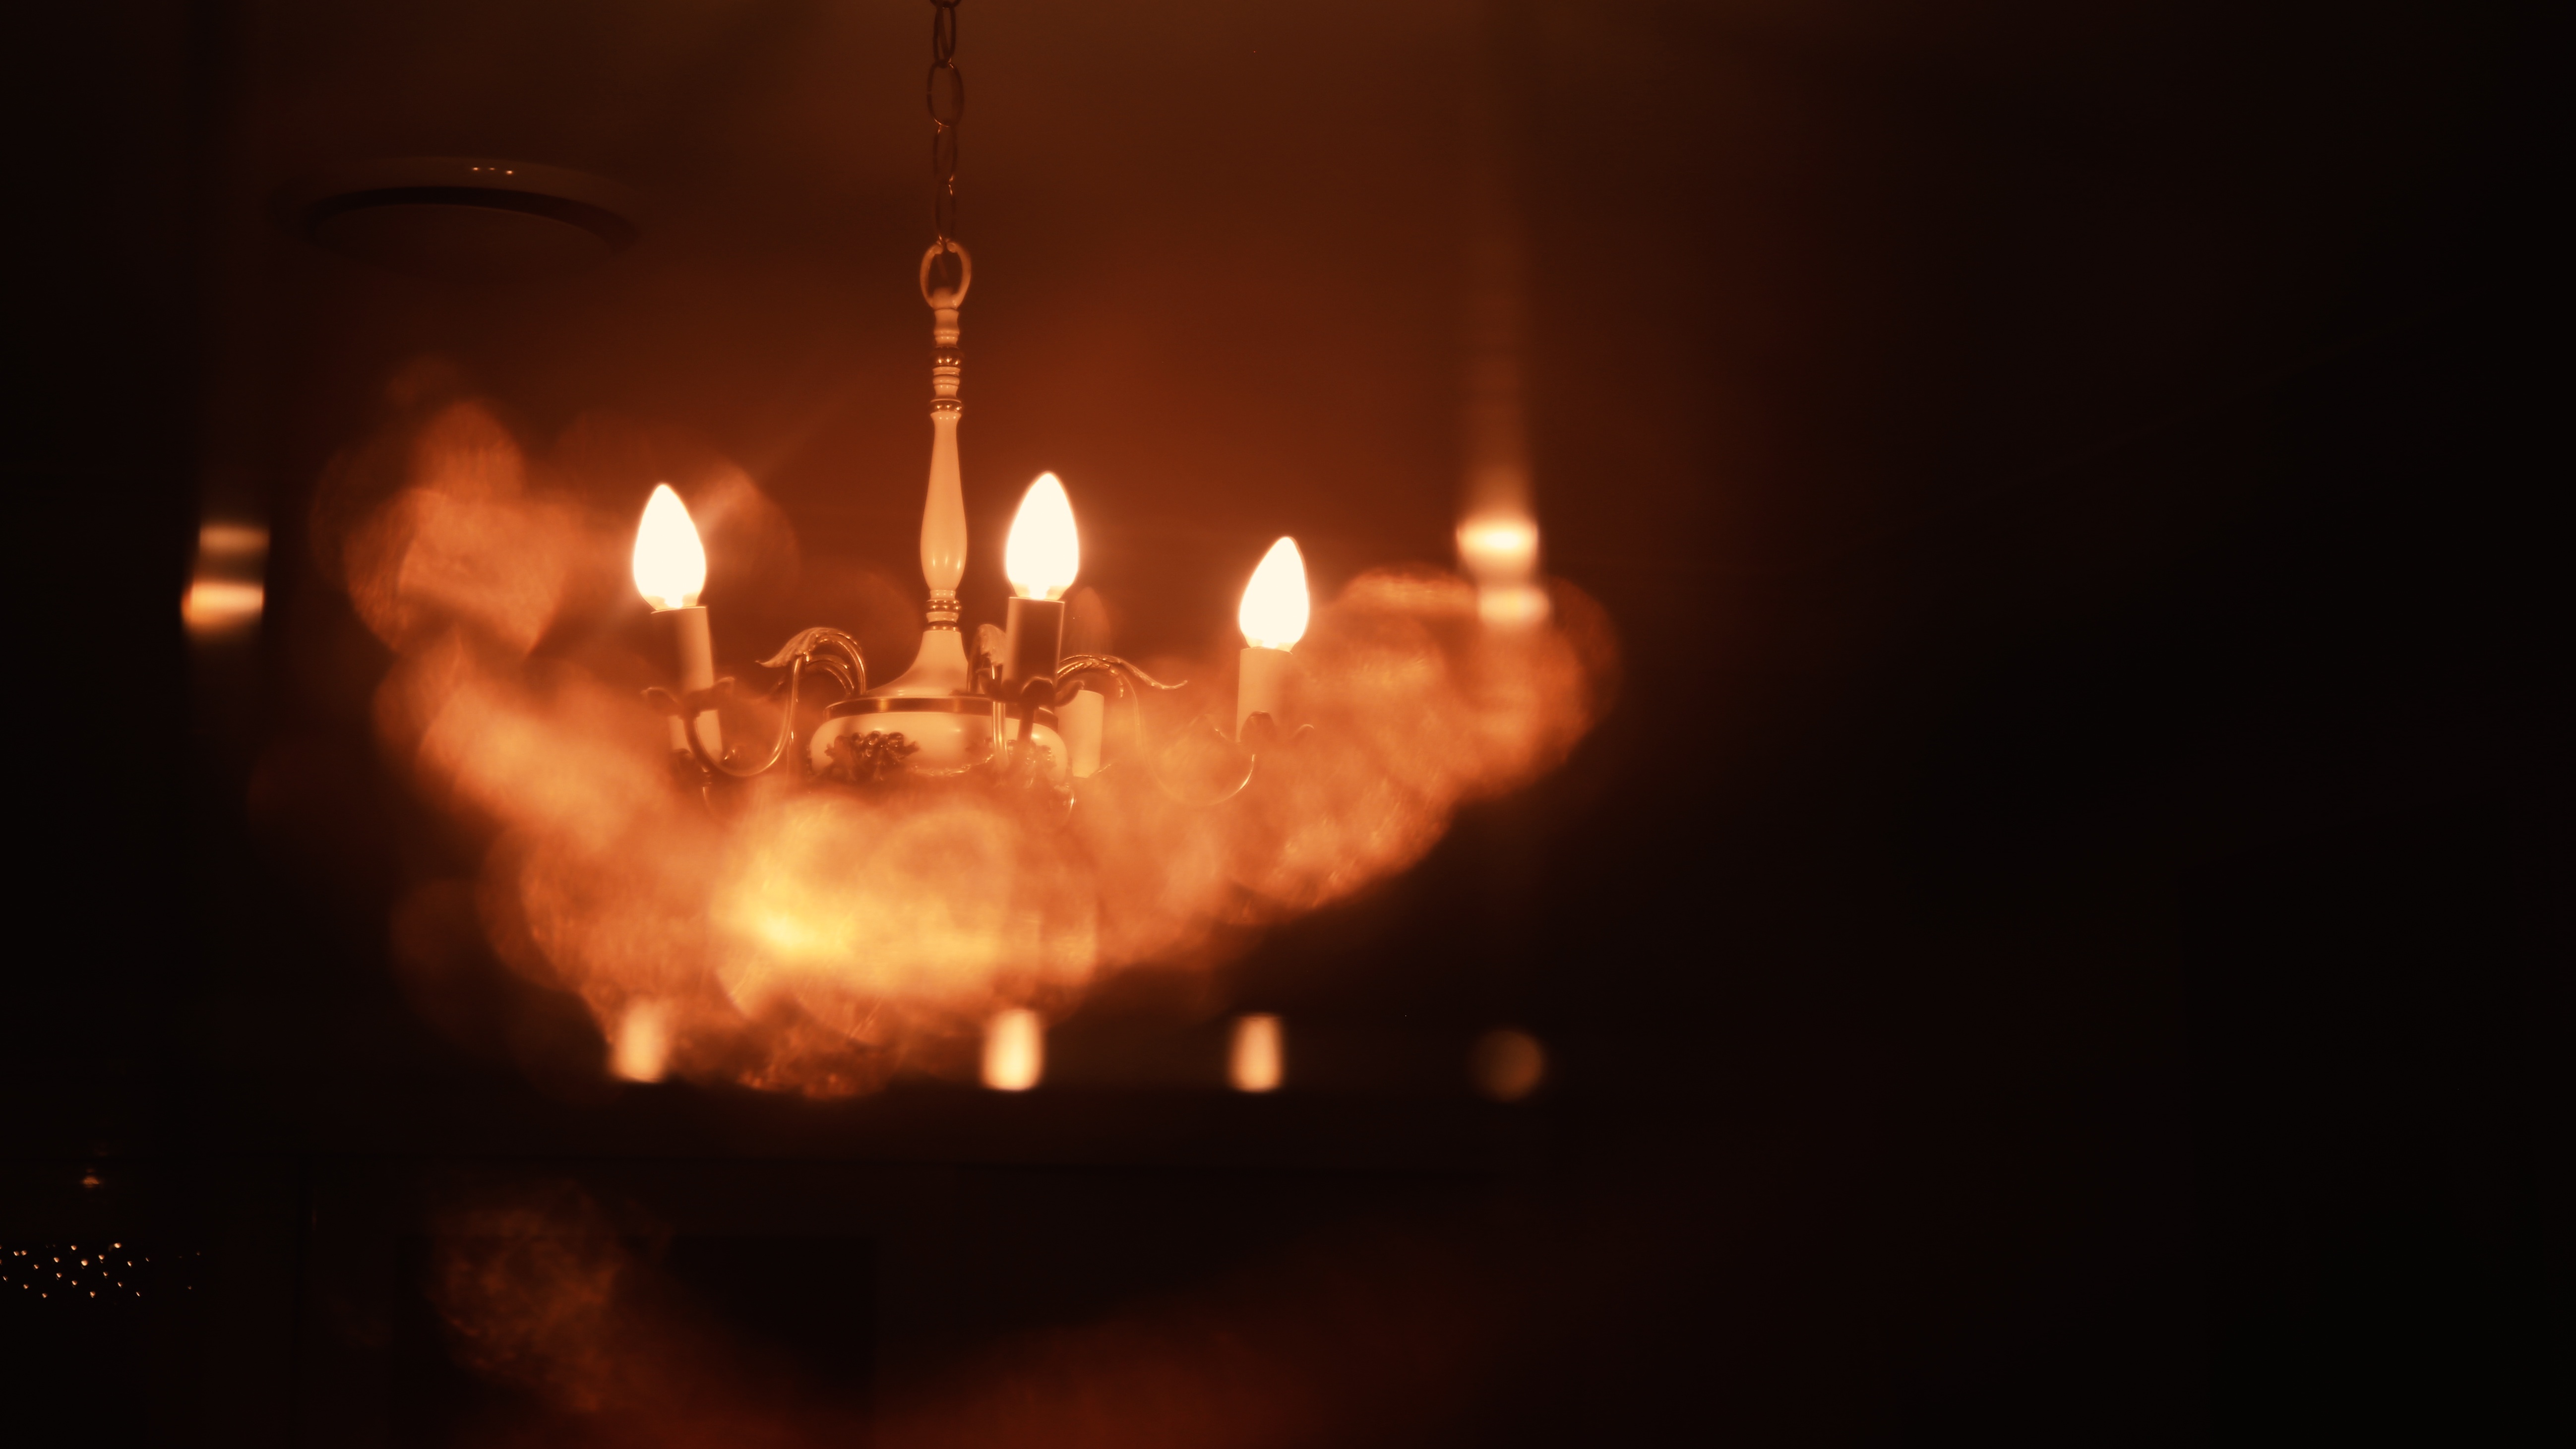
light, sparkler, flame, fire, darkness, lighting, light fixture